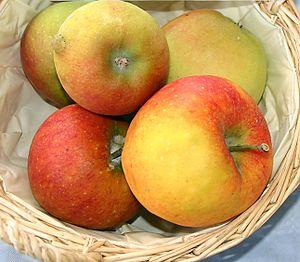
Delcorf est le nom d'un cultivar de pomme dont le nom commercial est Delbarestivale.